Splinter (2008 film)

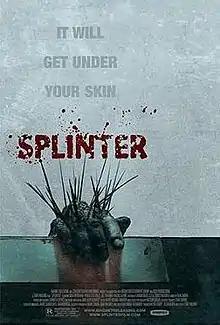
Film poster

Splinter is a 2008 American horror film directed by Toby Wilkins and starring Shea Whigham, Paulo Costanzo, and Jill Wagner. It was filmed near Oklahoma City, Oklahoma. It had a limited theatrical release on October 31, 2008. HDNet Movies aired the film two days prior to its theatrical release.